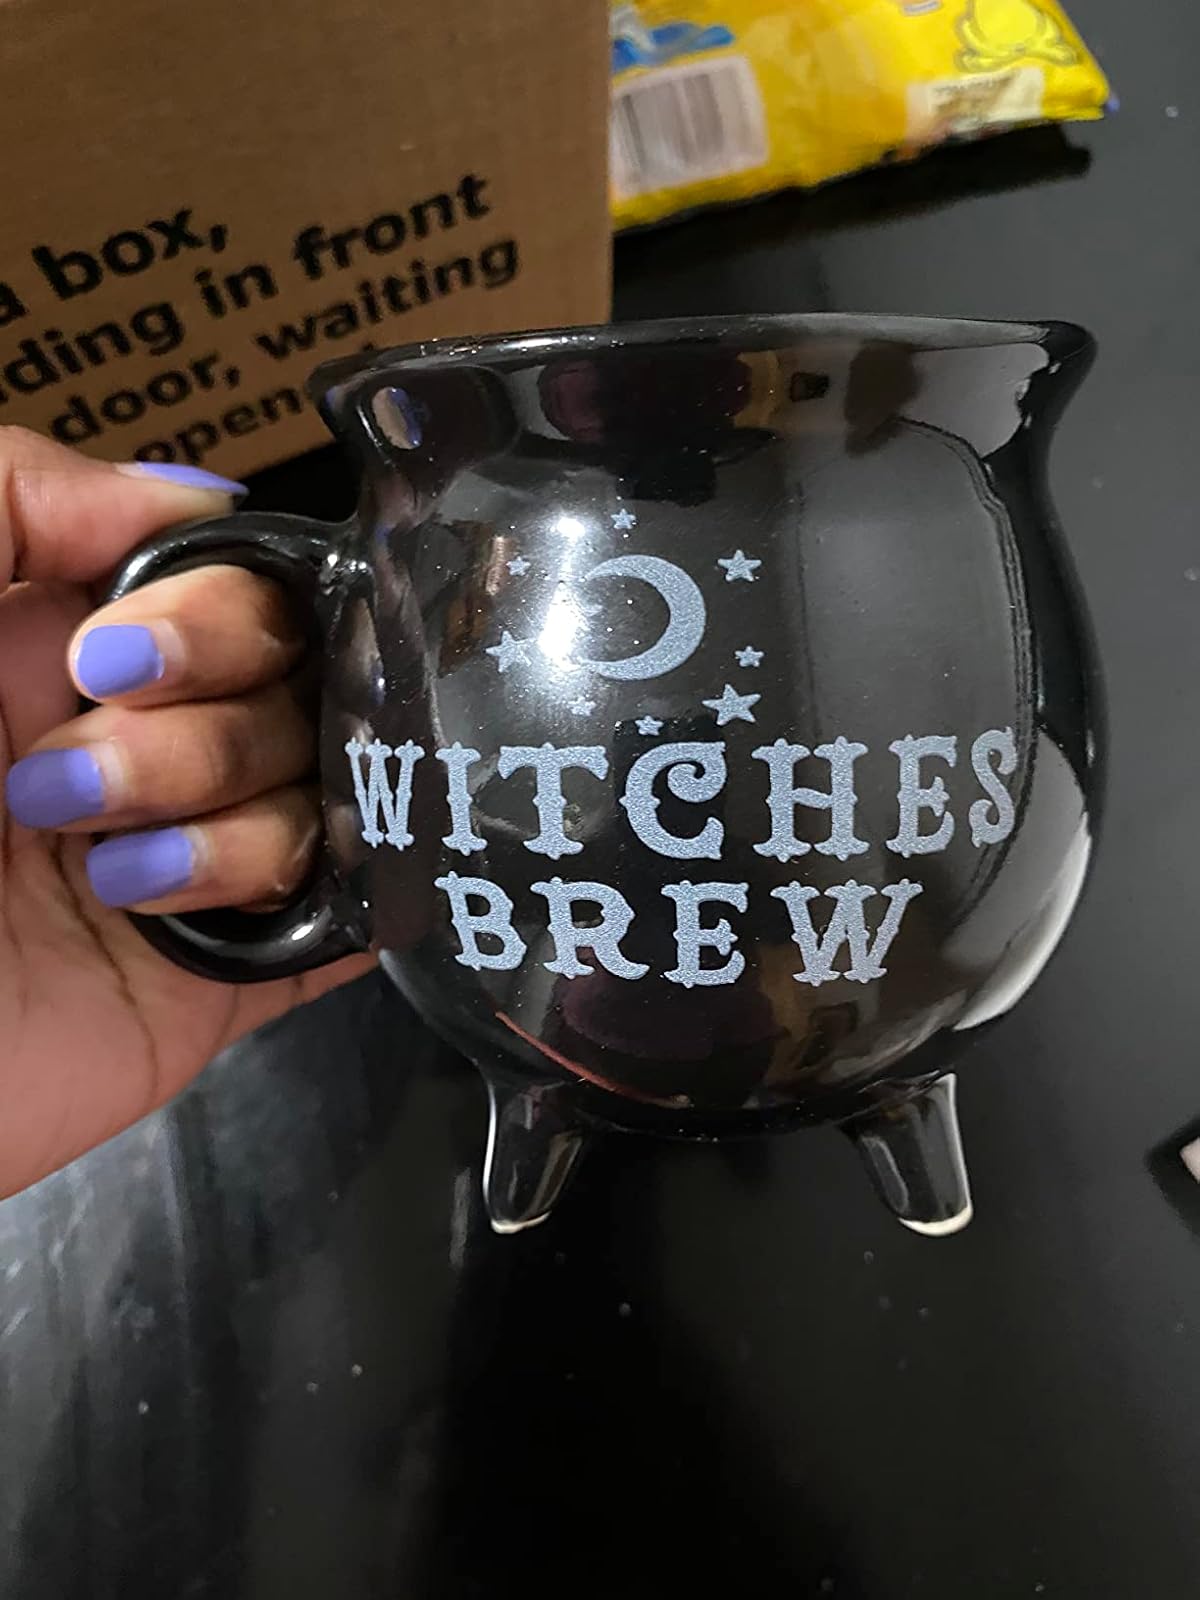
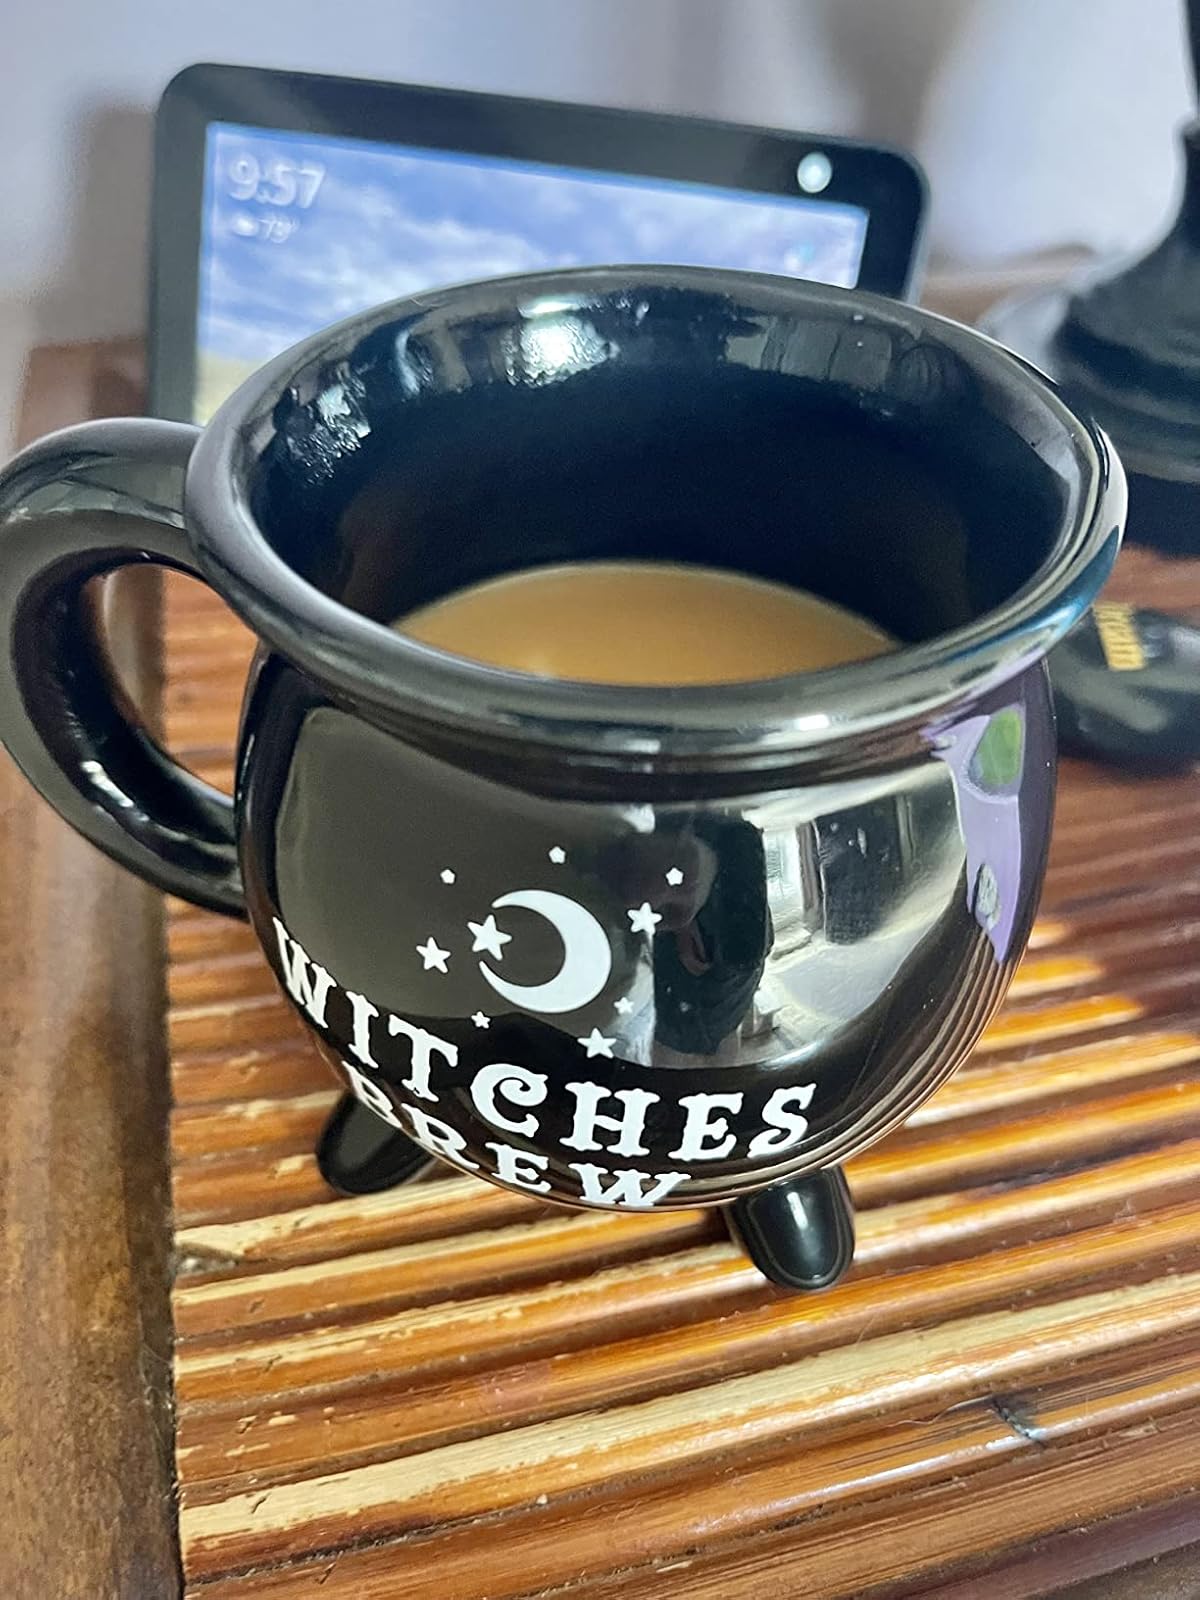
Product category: items_mug
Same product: yes